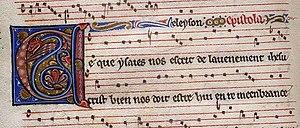
f46v Épître farcie de l'Epiphanie
Le Graduel de Fontevrault, dit d'Aliénor de Bretagne, est un manuscrit enluminé contenant les chants de l’année liturgique, à l’usage des religieux de l’ordre de abbaye de Fontevraud, maison-mère de l'Ordre de Fontevraud. Les armoiries d'Aliénor de Bretagne apparaissent sur les tranches, mais sont postérieures au manuscrit.